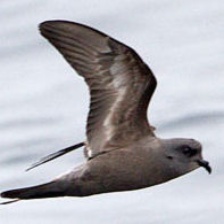
Species: ASHY STORM PETREL
Scientific name: OCEANODROMA HOMOCHROA